Battle of Refugio

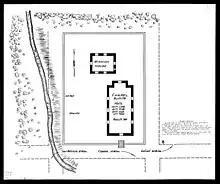
Map of the battle site

Fannin dispatched Lt. Colonel William Ward, a fellow Georgian, an organizer, and former commander of the Georgia Battalion. This unit and a company commanded by Captain Peyton S. Wyatt, attached to the Georgia Battalion, would make up the balance of the relief column. The men departed in the early morning hours of the 13th of March. Fannin had decided to evacuate his position as soon as King and Ward returned. He ordered Ward to make all haste; avoid offensive contact with the Mexicans, gather the civilians, and return as soon as possible. To facilitate rapid movement, the Georgia Battalion carried only 36 rounds of ammunition per man as extended fighting was not expected. The column arrived in the early afternoon of the same day after a forced march over muddy roads. Ward found the mission under attack by some Mexican Cavalry and local Mexican militia. These forces retired after the Georgia Battalion fired one or two volleys.